New World Order (professional wrestling)

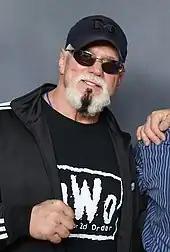
Scott Steiner joined the nWo at SuperBrawl VIII.

At SuperBrawl VIII, the nWo had a mixed array of success. Hall and Nash regained the WCW World Tag Team Championship from The Steiner Brothers after Scott Steiner unexpectedly turned on his brother Rick and manager Ted DiBiase. Scott then handed the championship belts to Hall and Nash after the match and celebrated with The Outsiders and Dusty Rhodes, marking his induction into the nWo. However, Hogan lost to Sting in a match for the vacated WCW World Heavyweight Championship due to interference from Randy Savage. After SuperBrawl, Savage then made his intentions clear and declared that he no longer needed the nWo's help to win matches. Savage also claimed that Hogan had dropped the ball, and that he was going after Sting to try to bring the world championship back to the nWo. Hogan and Savage tried to one-up each other on episodes of "Nitro" and "Thunder" over the next few weeks, which led to a steel cage match at Uncensored in March which ended in a no contest. Also at the event, Hall lost his World War 3-earned WCW title match against Sting.